Lexus ES

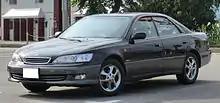
1999–2001 Toyota Windom (Japan)

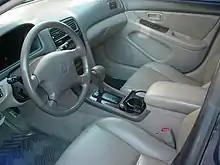
1997–1999 ES 300 interior (MCV20; US)

Inside the cabin, the ES 300 featured a new electroluminescent Lexus Optitron instrument panel, walnut trim, and leather seats. Other luxury standard features included heated outside mirrors and an automatic climate control system. A power moonroof, a 230 watt Nakamichi premium sound system with in-glove-box mounted six-disc CD changer, HID Headlights, Adaptive Variable Suspension and heated seats were options.